Gqom

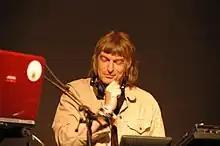
Matt Black

As the genre gained international traction, this made way for increased international collaborations as well as popularization. In 2017, lead "Empire (2015 TV series)", actor Jussie Smollett was sighted dancing to and what appeared to be enjoying, the song ""Omunye"" by Distruction Boyz featuring Benny Maverick and Dlala Mshunqisi. Smollett described the song as "my jam".